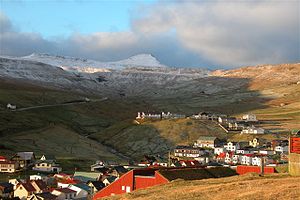
Porkeri fjeldene
Porkeri
Porkeri fjeldene er en bjergkæde i Færøerne. Den ligger ved bygden Porkeri nær Vágur på Suðuroys østkyst.